Paraburdoo mine

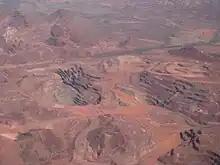
The Paraburdoo mine in October 2011.

The Paraburdoo mine is an iron ore mine located in the Pilbara region of Western Australia, near Paraburdoo.